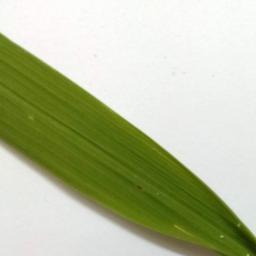
Label: Rice___Healthy